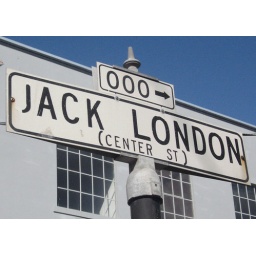
street sign in SF